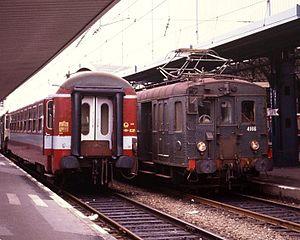
La Z 4166 à Bordeaux au côté d'une voiture A9r UIC-Y en 1980.
On appelle livrée la décoration extérieure d'un matériel roulant ferroviaire. Au cours de son histoire, depuis 1938, la Société nationale des chemins de fer français a utilisé de nombreuses livrées liées aux modes et aux changements de matériels. Certaines sont des essais sans lendemain sur quelques machines, d'autres sont de véritables marqueurs de l'identité de l'entreprise, par exemple la livrée « béton ».
Les voitures type Y de la SNCF, dites UIC du nom de l'Union Internationale des Chemins de Fer, ont été la première série de la SNCF à mettre en application les recommandations de l'organisme. Elles furent étudiées par la division des études des voitures et livrées en 1 327 exemplaires de 1963 à 1976.